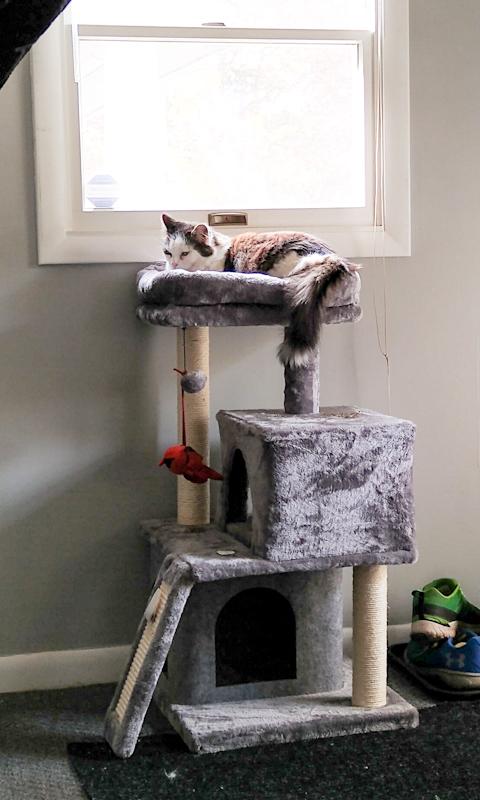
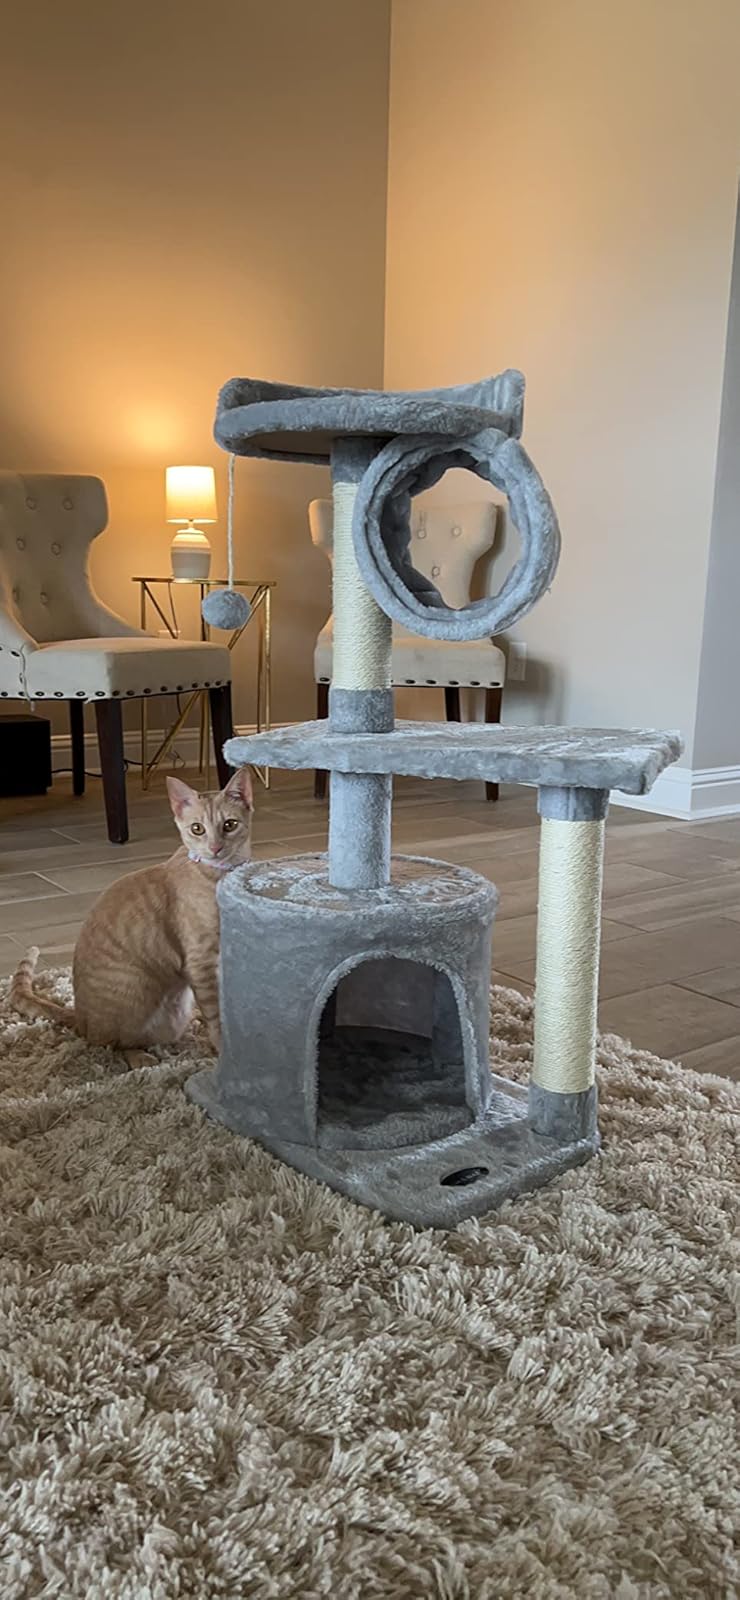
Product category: items_cat tree
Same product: no